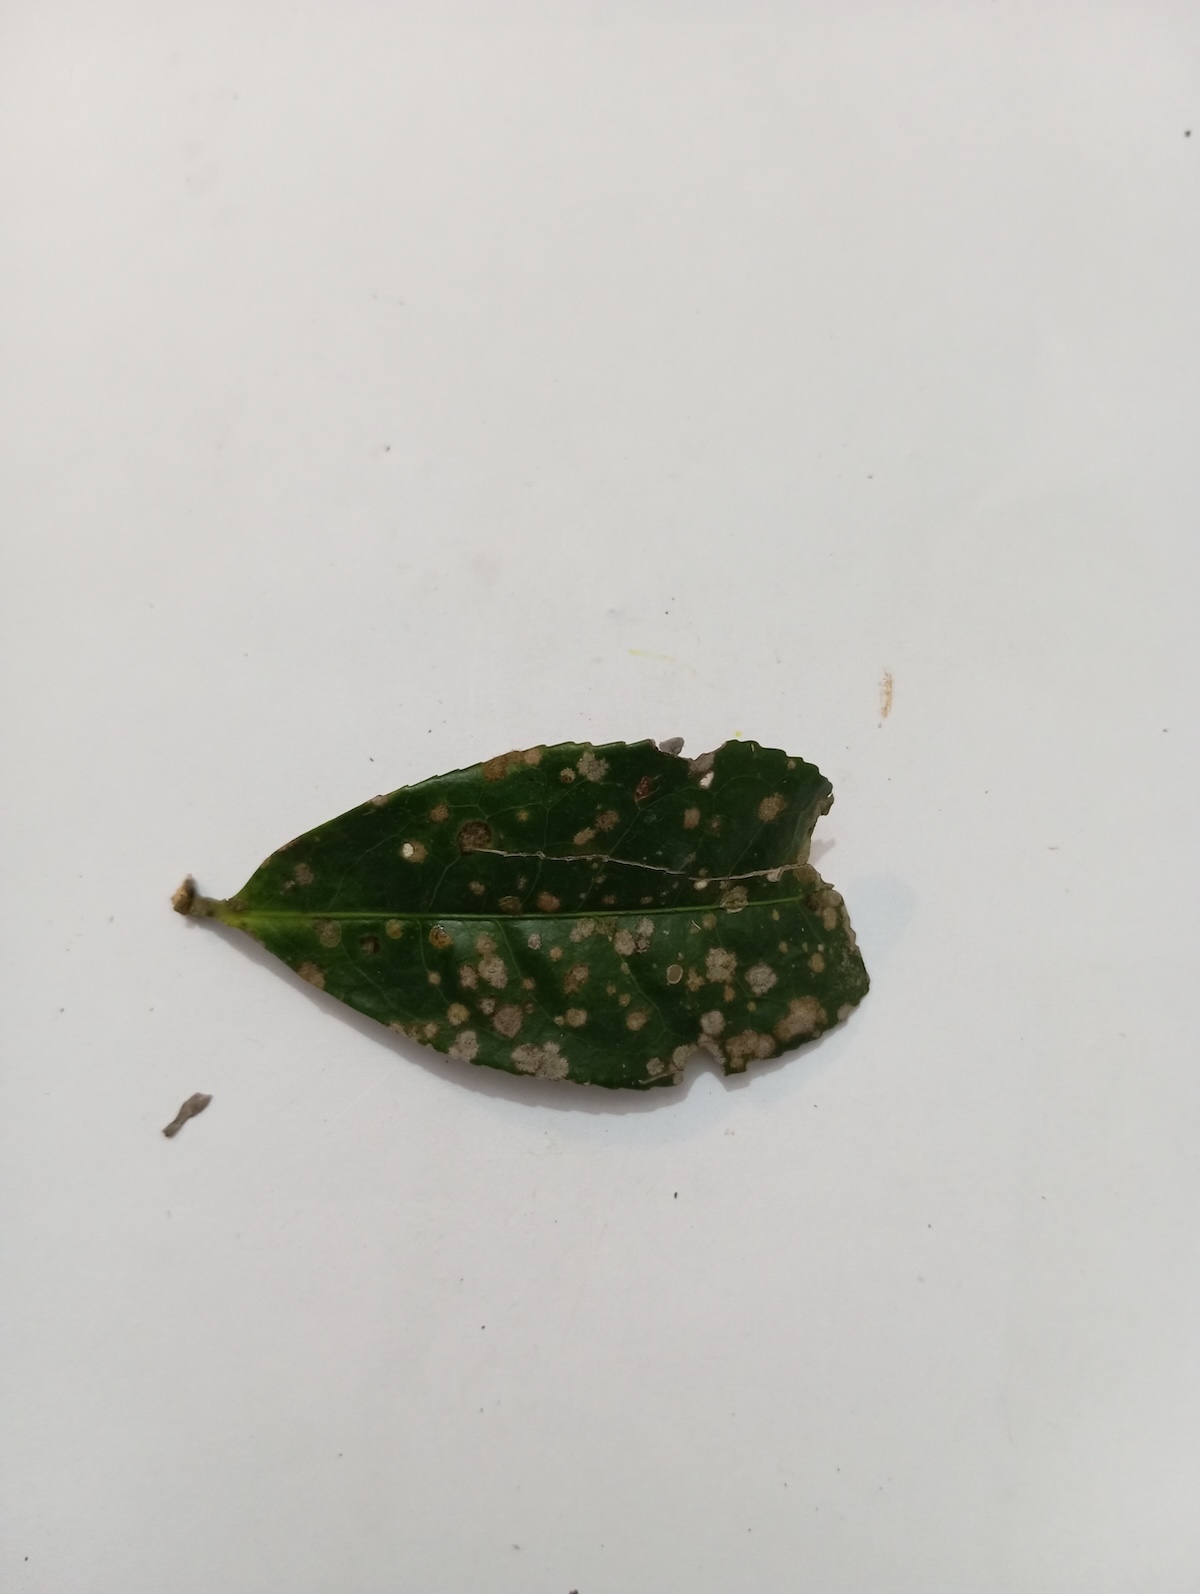
Label: Tea algal leaf spot